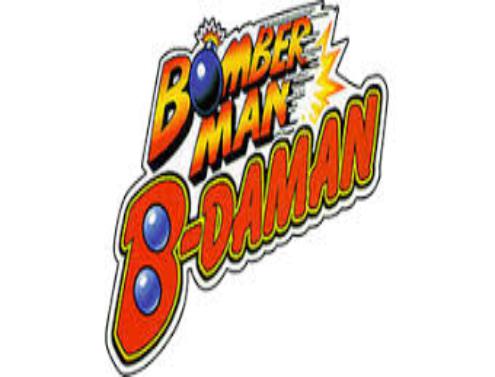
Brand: B-Daman
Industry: Leisure